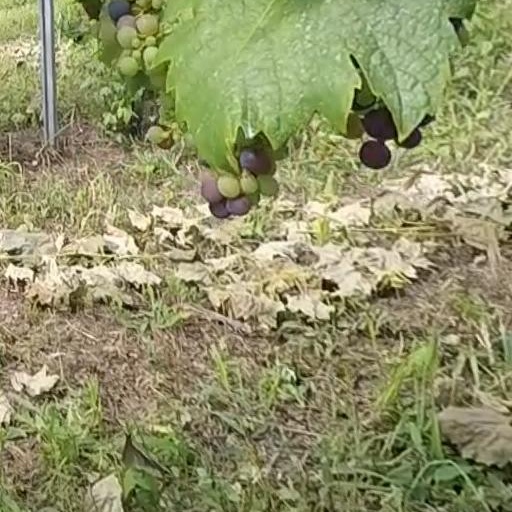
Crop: grape